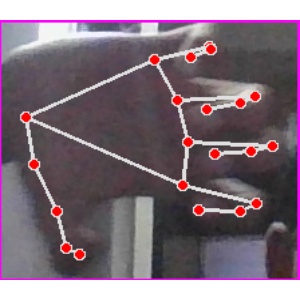
अक्षर: त